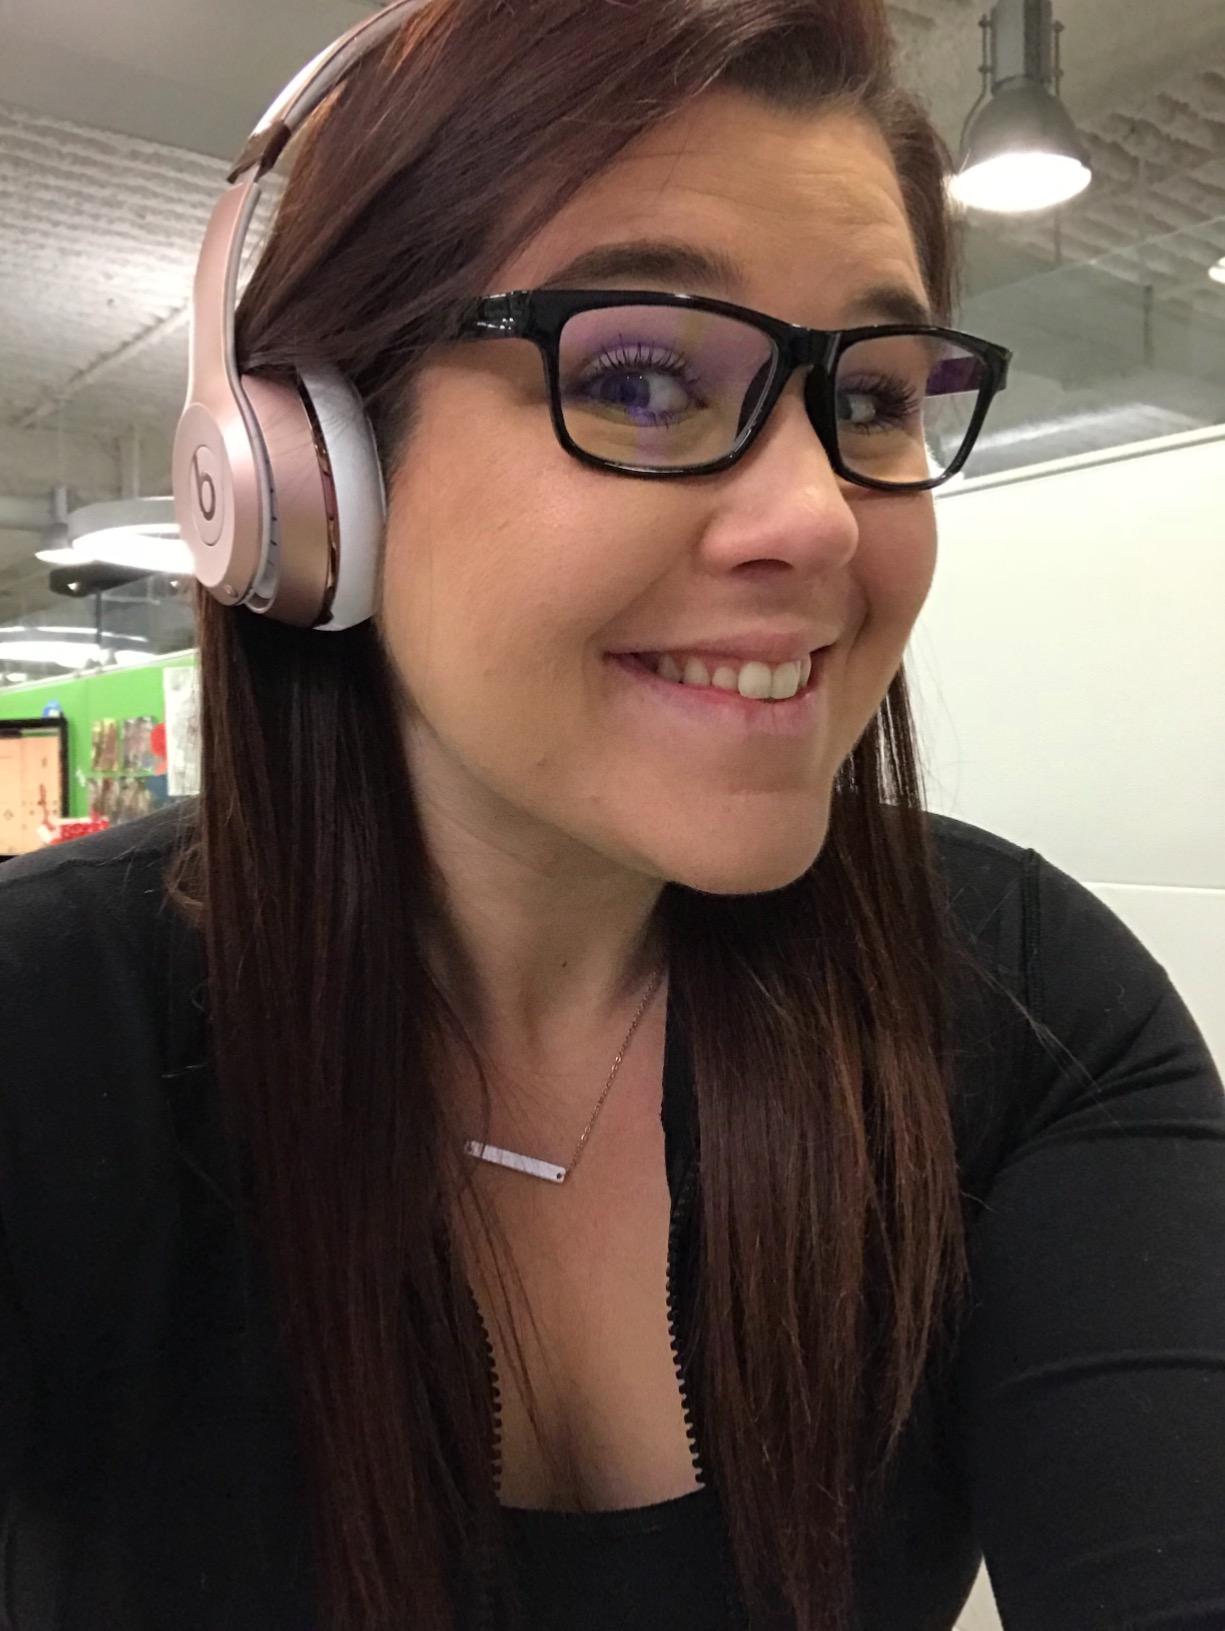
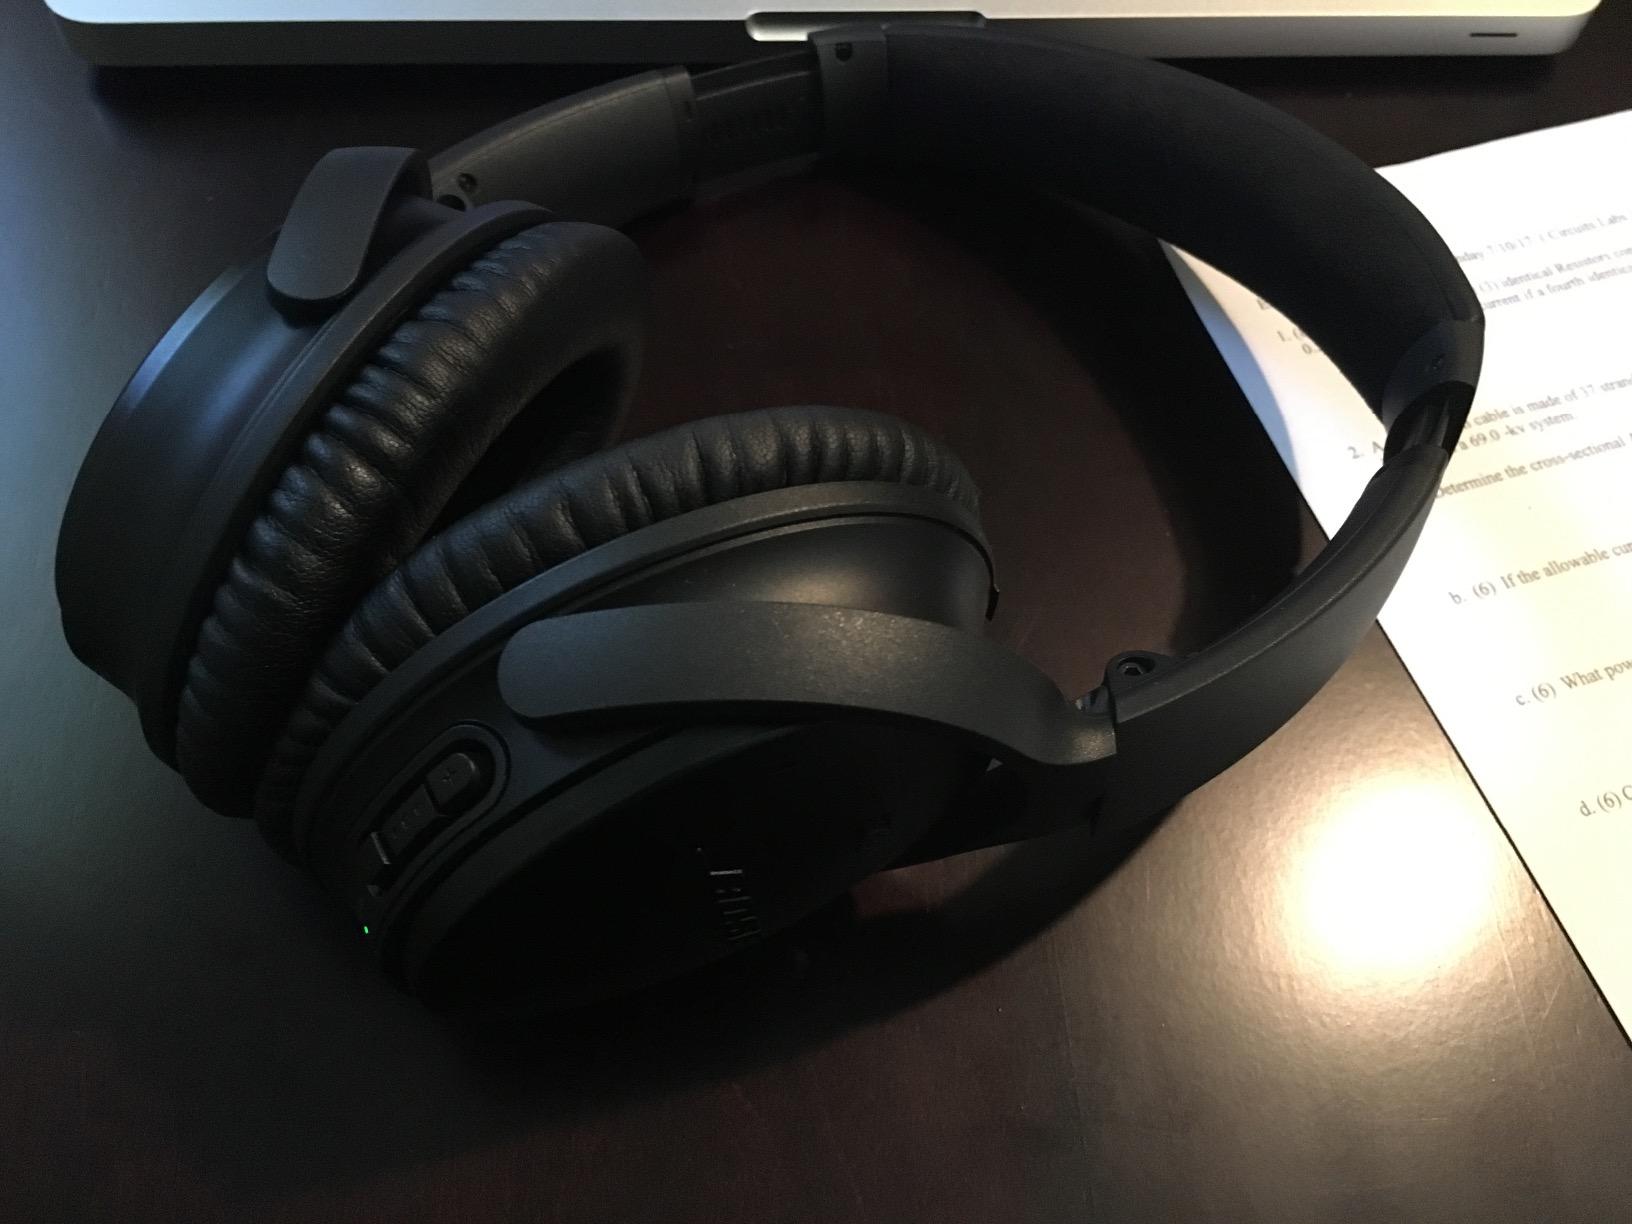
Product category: headphones
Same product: no